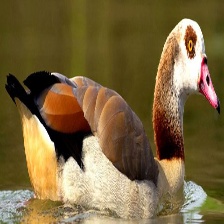
Species: EGYPTIAN GOOSE
Scientific name: ALOPOCHEN AEGYPTIACA
ImageNet parent category: goose